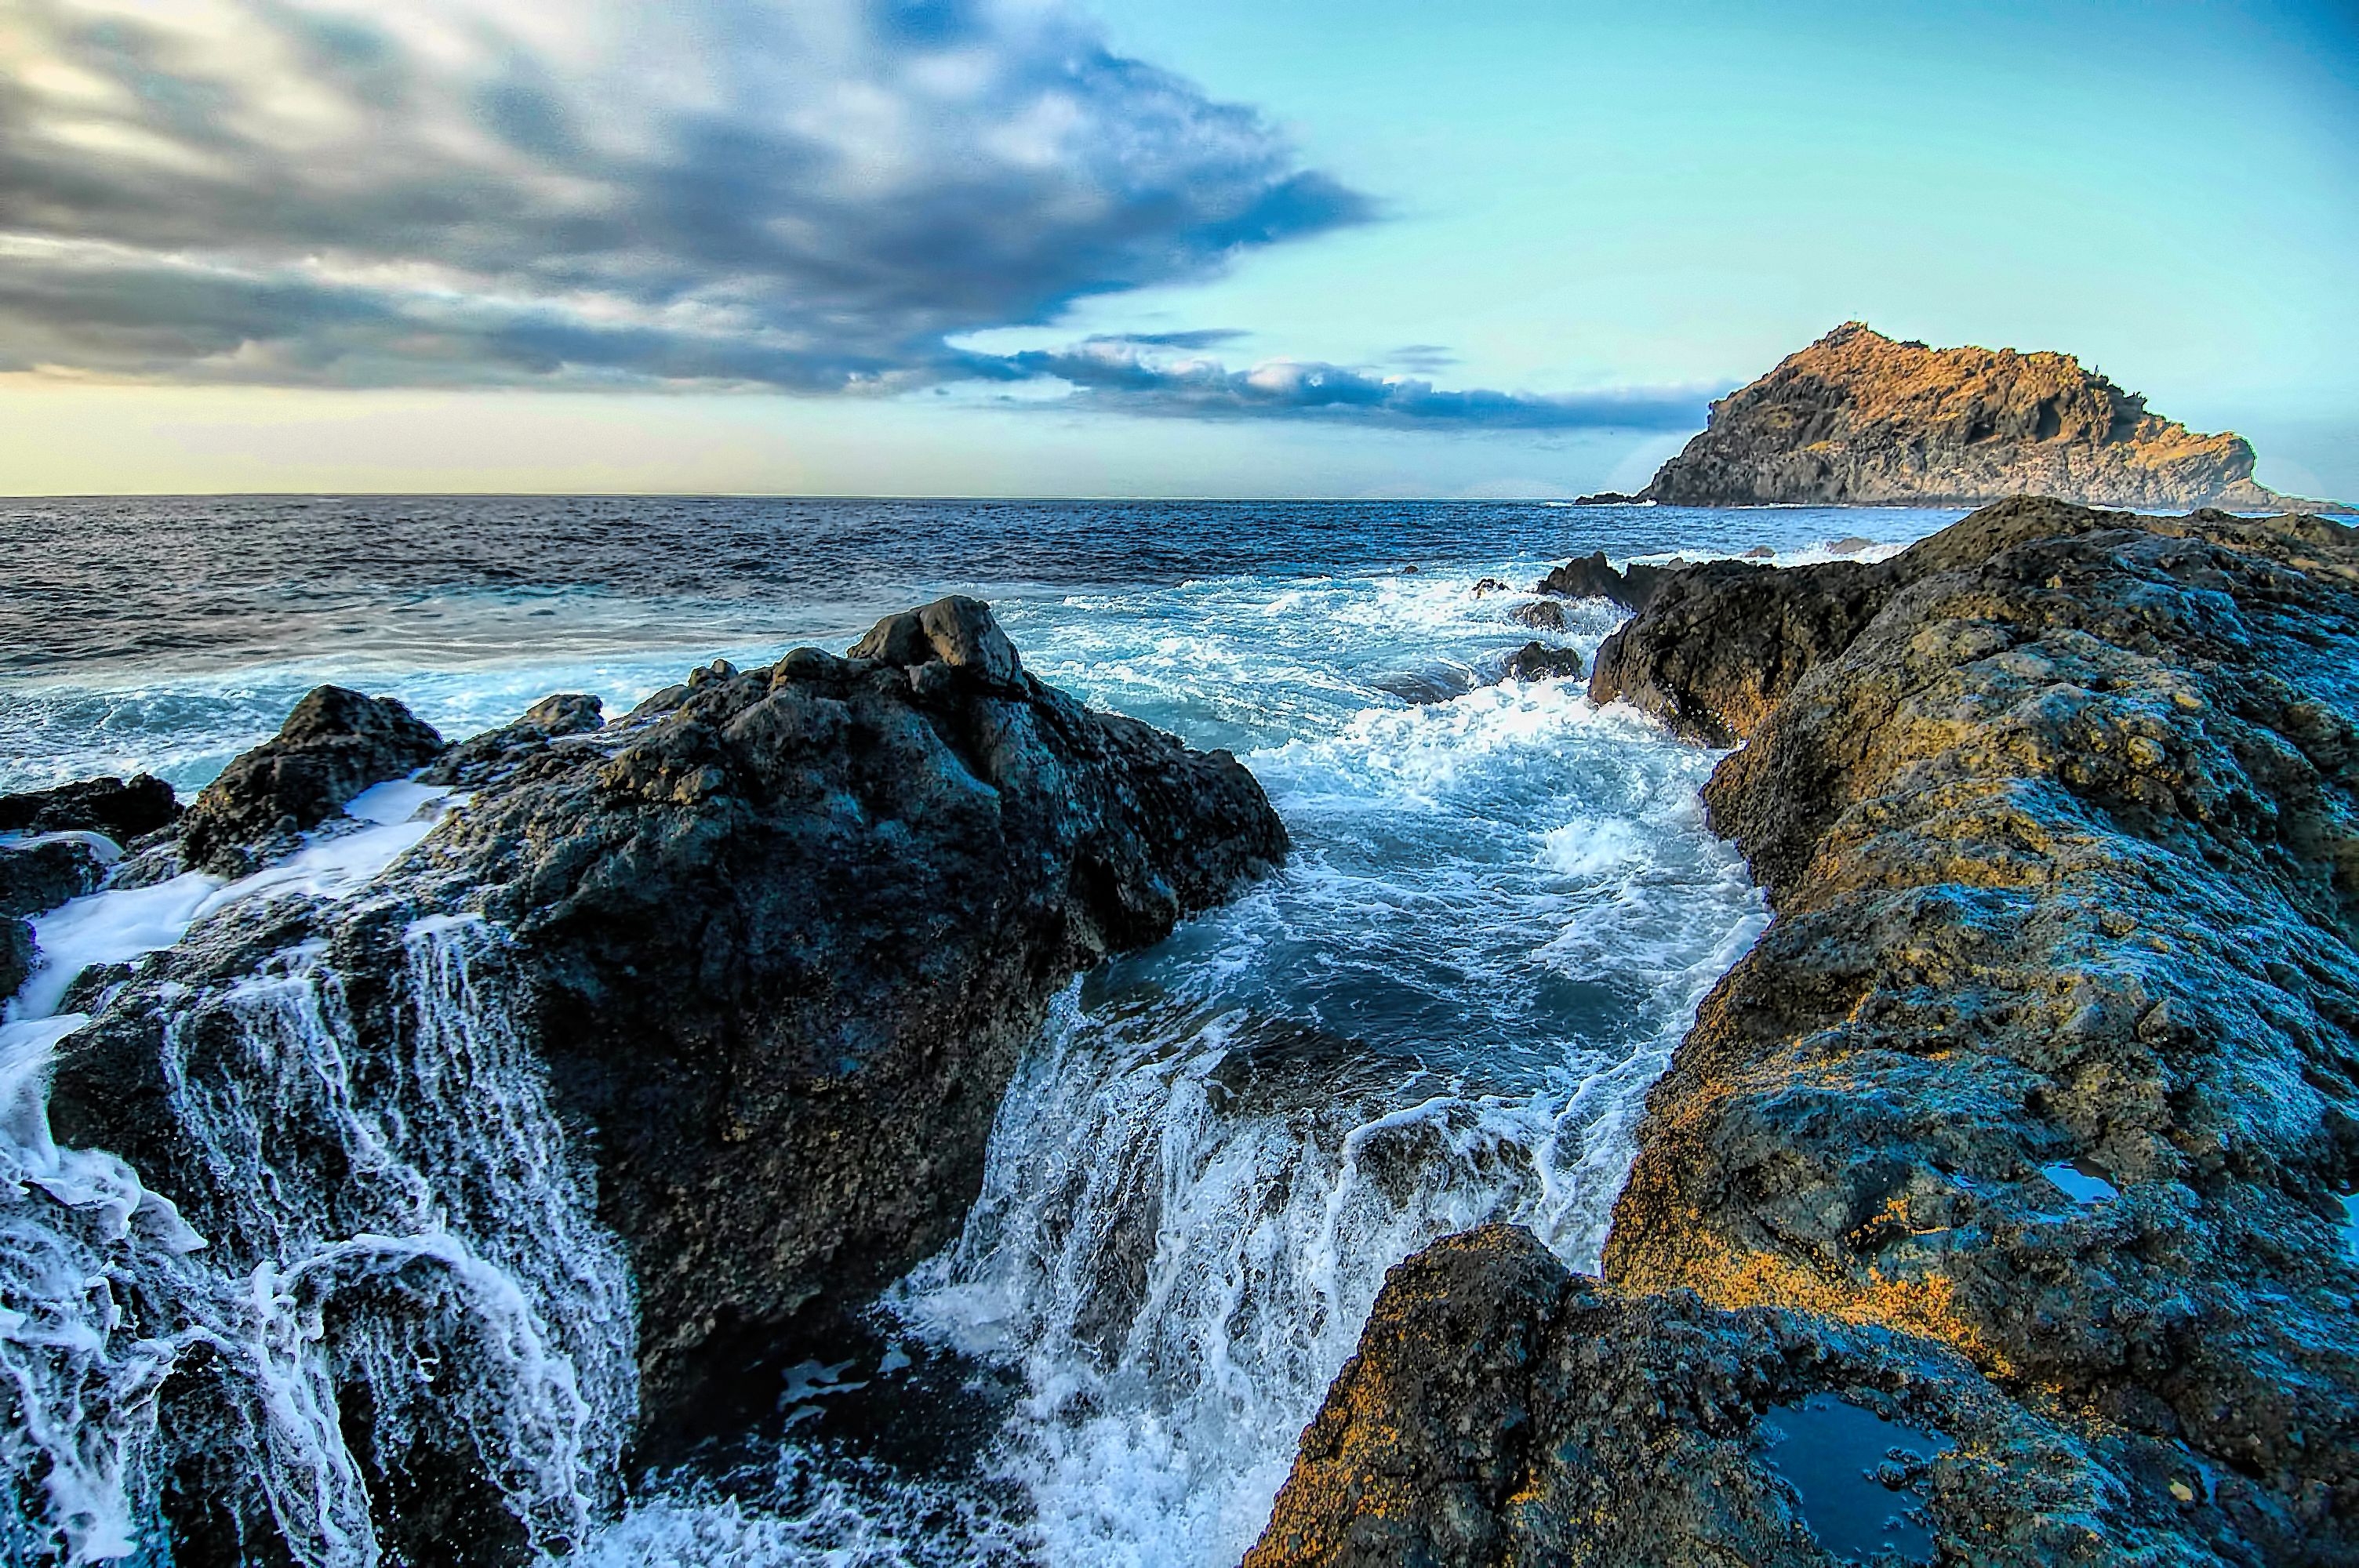
beach, landscape, sea, coast, water, nature, rock, ocean, horizon, cloud, shore, wave, cliff, bay, terrain, material, body of water, cape, wind wave